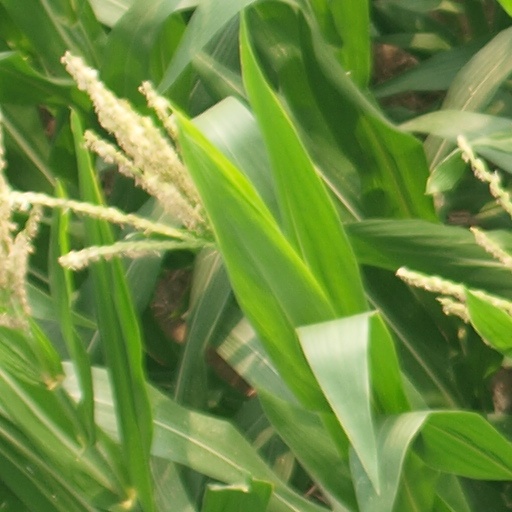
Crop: maize; corn